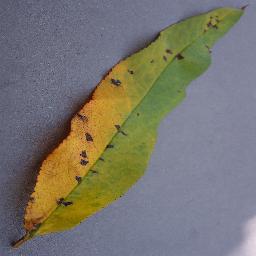
Label: Peach___Bacterial_spot